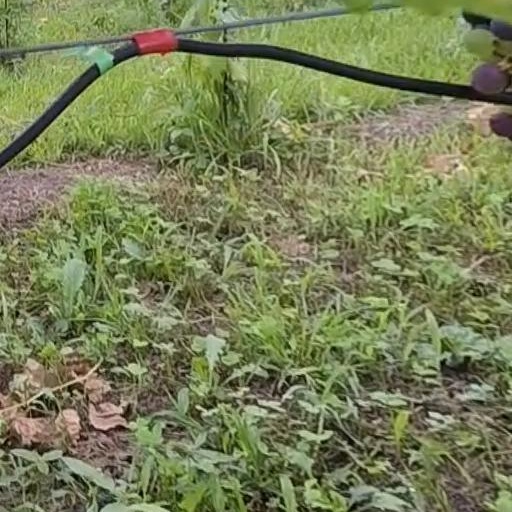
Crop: grape